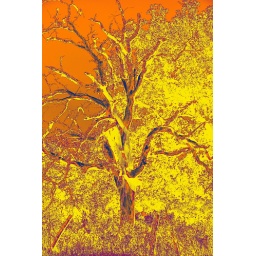
A gradient map of a tree along the highway near Davidson, Burleson County, Texas